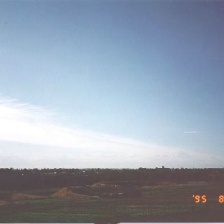
Cloud type: Cirrostratus